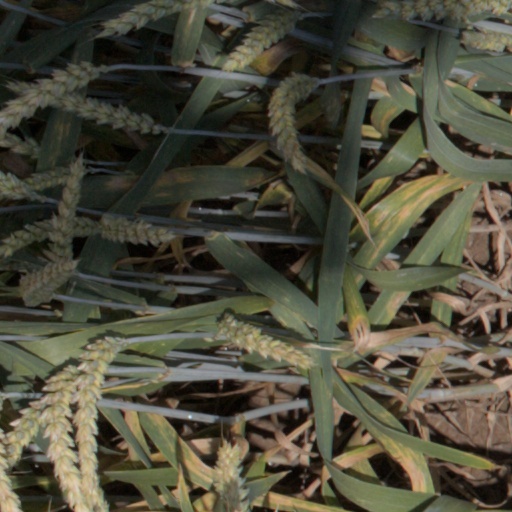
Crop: wheat